Switzerland in the Napoleonic era

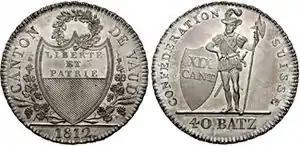
40 "Batzen" coin of Vaud (1812)

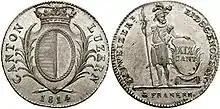
4 "Franken" coin of Luzern (1814)

On 6 April 1814 the so-called Long Diet met to replace the constitution. The Diet remained dead-locked until 12 September when Valais, Neuchâtel and Geneva were raised to full members of the Confederation. This increased the number of cantons to 22. The Diet, however, made little progress until the Congress of Vienna.